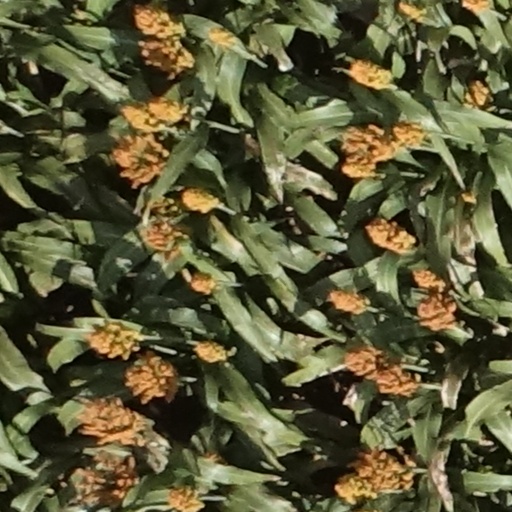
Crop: sorghum